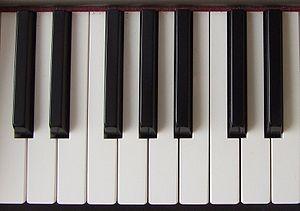
La tonalité de do majeur se développe en partant de la note tonique do ou ut. Elle est appelée C major en anglais et C-Dur dans l’Europe centrale.